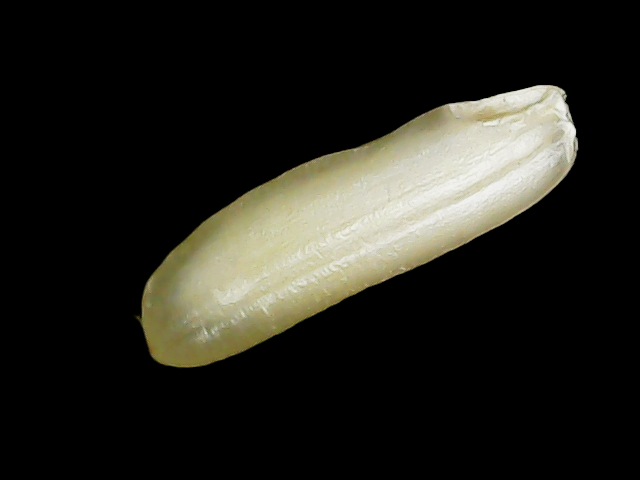
Rice variety: Binadhan16